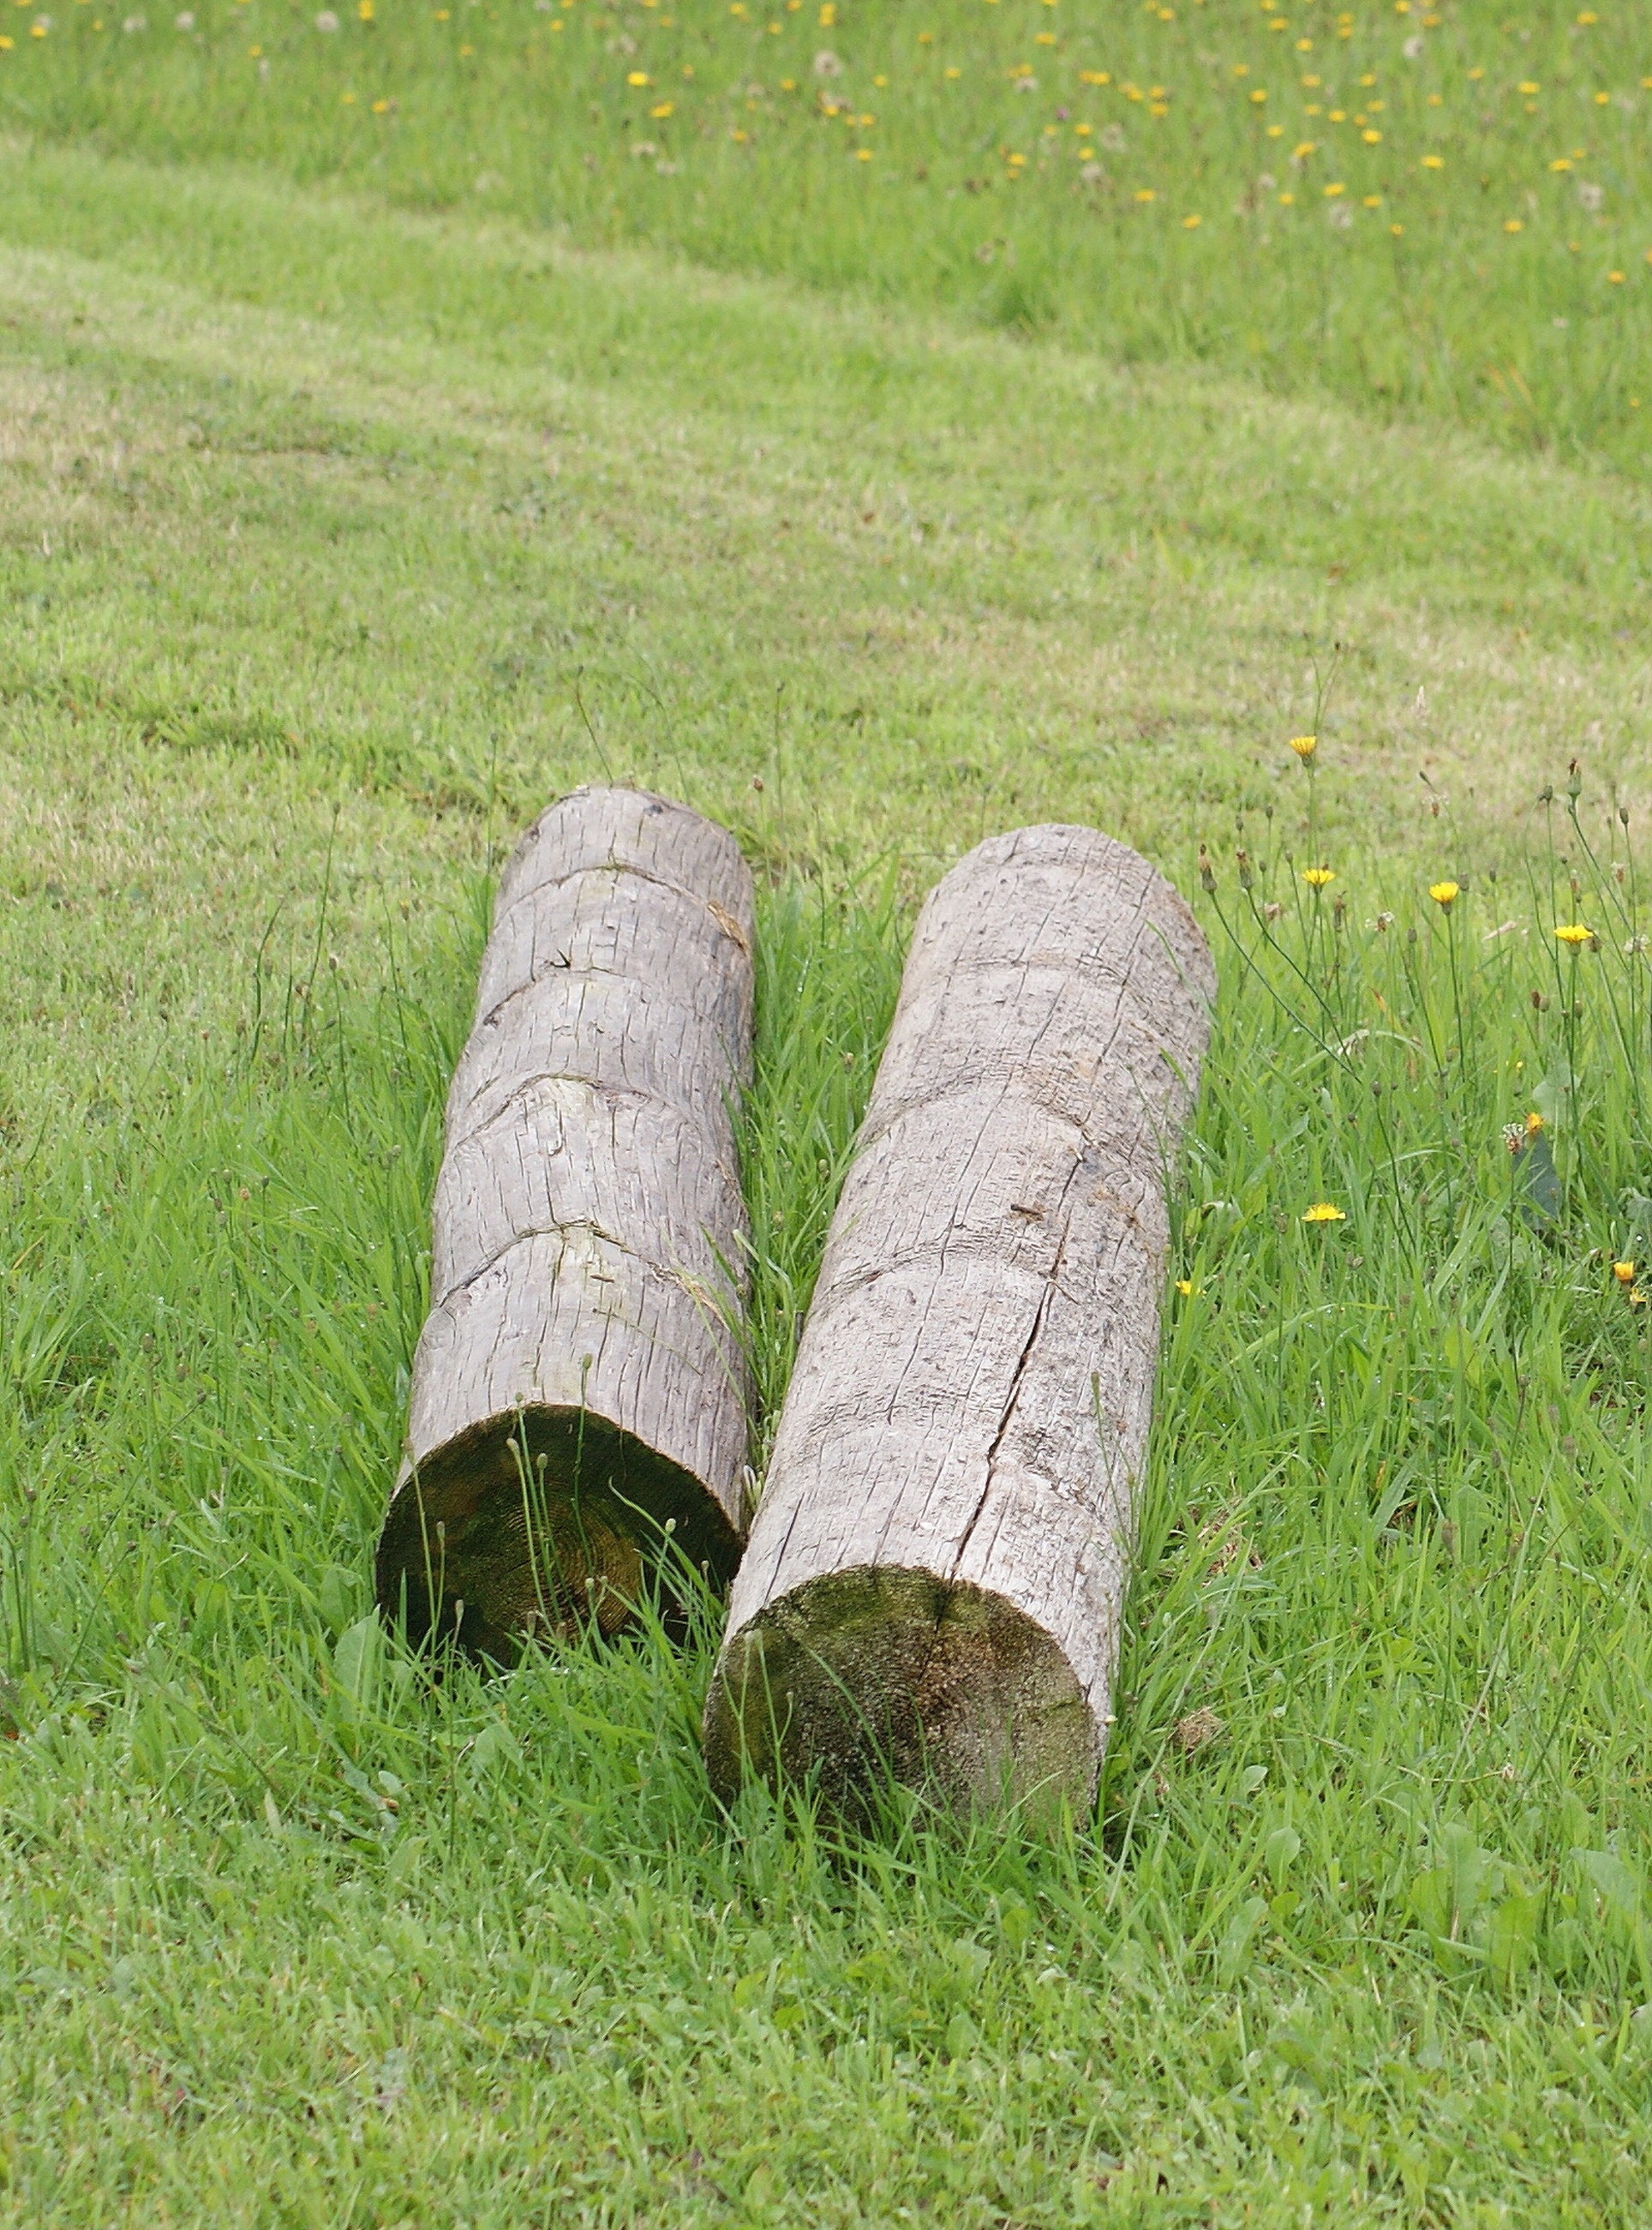
nature, grass, plant, wood, hay, field, lawn, meadow, crop, pasture, soil, agriculture, straw, rural area, paddy field, dry wood, man made object, grass family